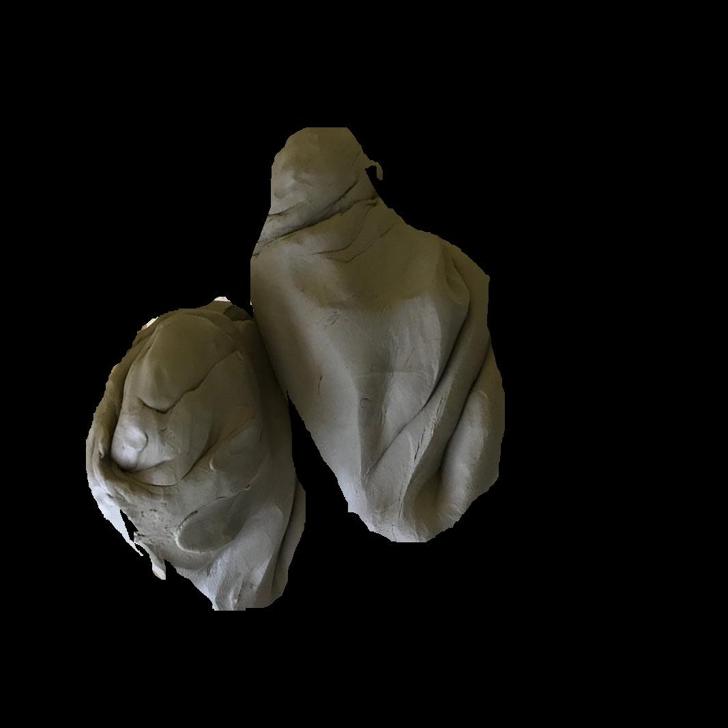
Soil type: Clay soil